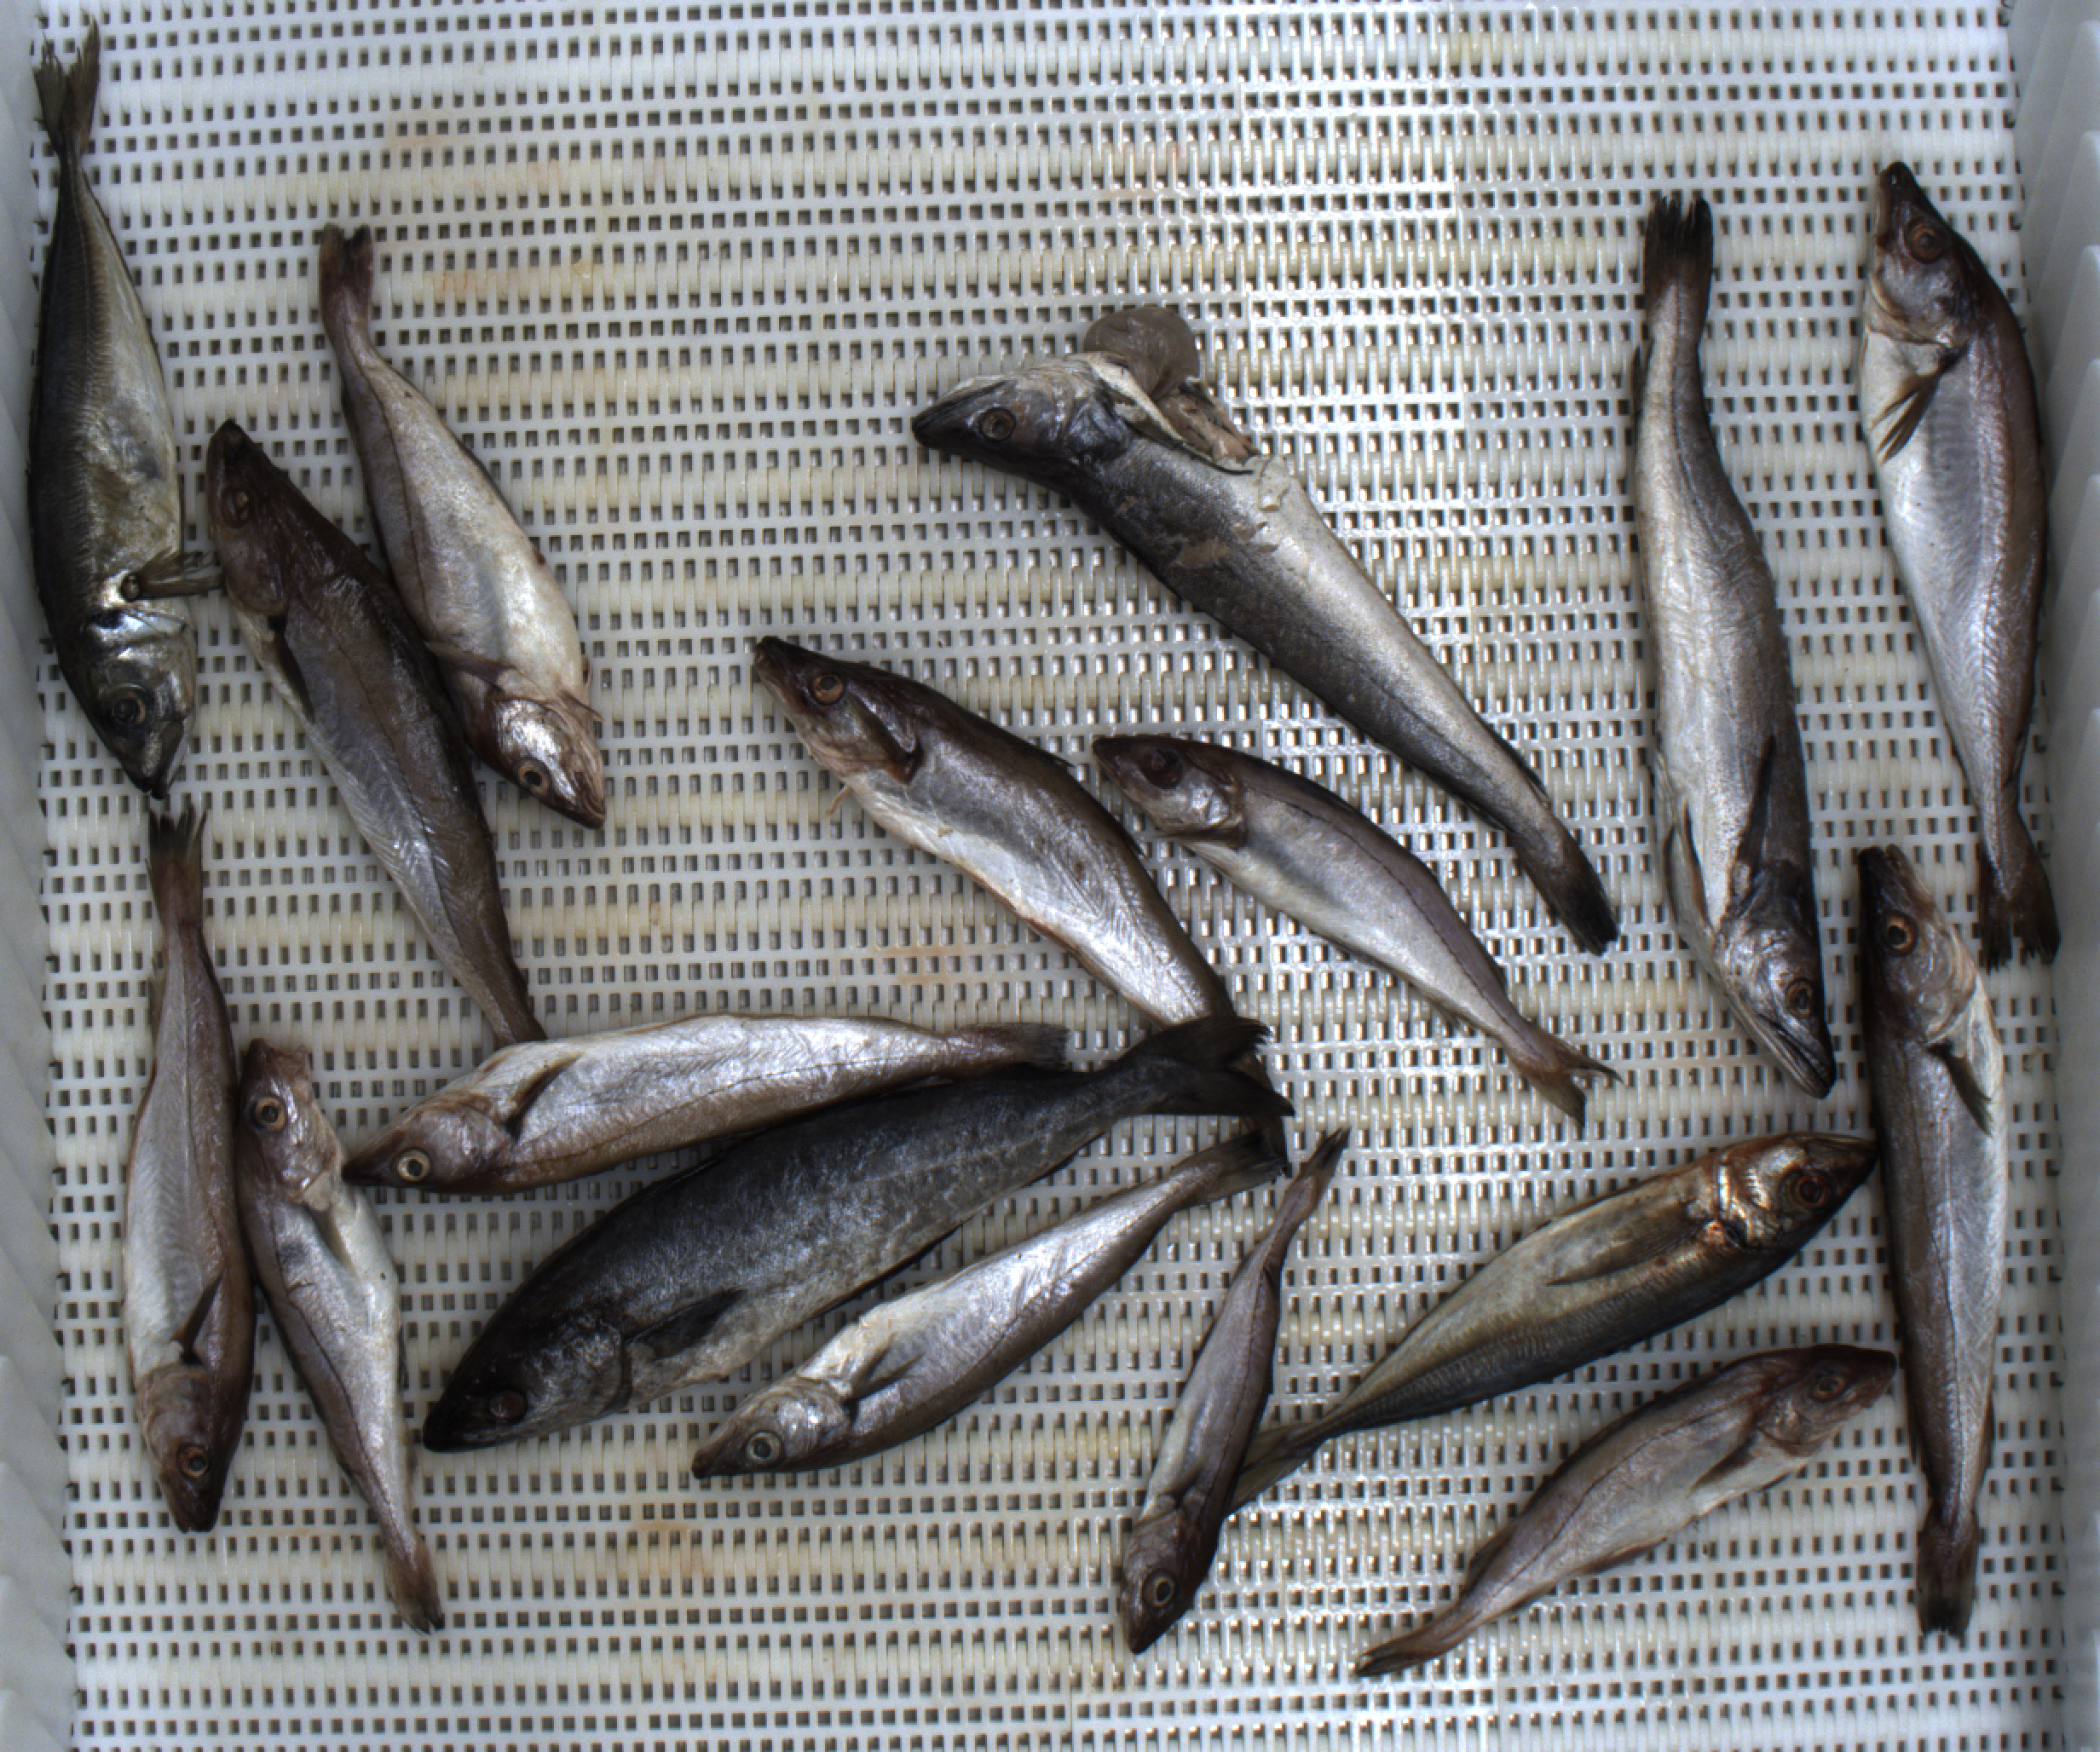
Total fish: 17
Cod: 0
Haddock: 5
Whiting: 7
Hake: 2
Horse mackerel: 2
Saithe: 1
Other: 0